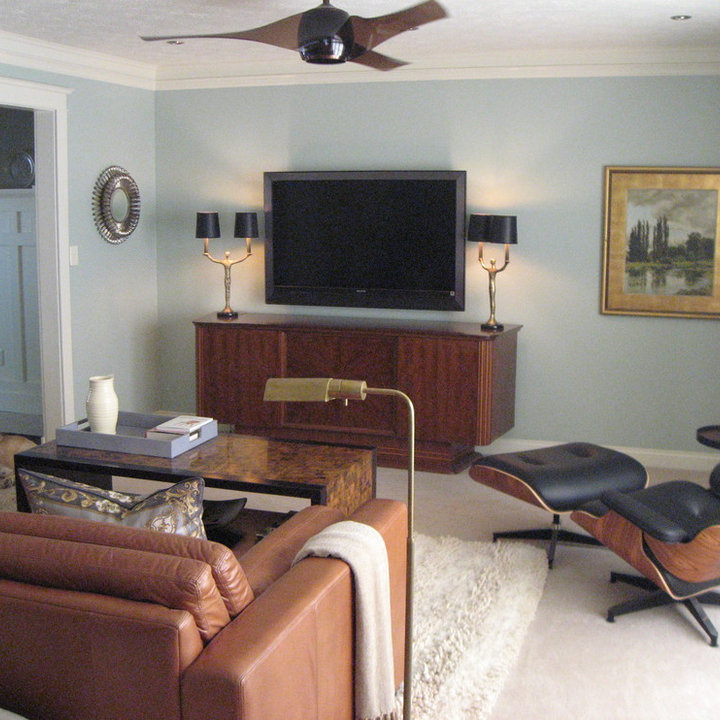
Style: ArtDeco